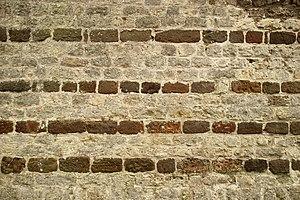
Belgique - Brabant wallon - Chaumont-Gistoux - Église Saint-Bavon de Chaumont
L'église Saint-Bavon est une église de style roman, gothique et néogothique située à Chaumont, village de la commune belge de Chaumont-Gistoux en Brabant wallon.